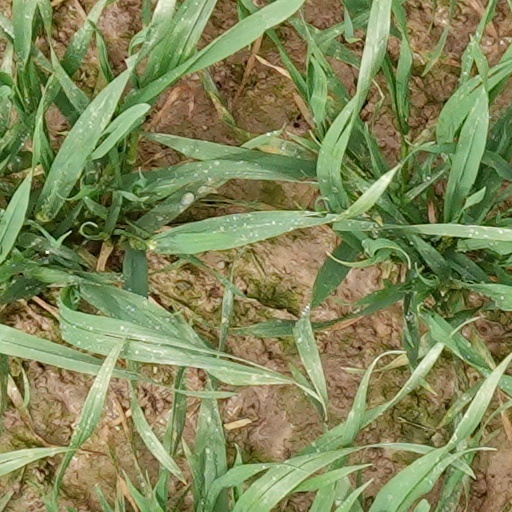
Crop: wheat